Bavarians

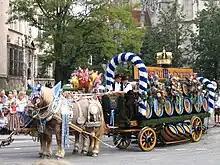

Bavarians are an ethnographic group of Germans native to Bavaria, a state in Germany. The group's dialect or language is known as Bavarian, native to Altbayern ("Old Bavaria"), roughly the territory of the historic Electorate of Bavaria in the 17th century.